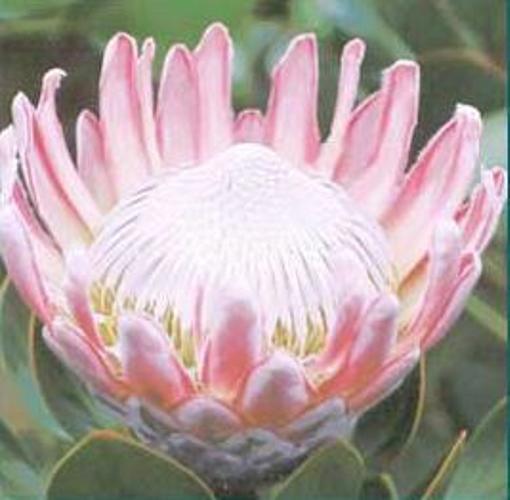
Label: king protea